Angevin kings of England

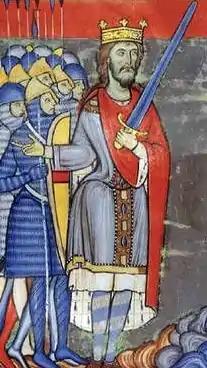
Henry II (1154–1189) is considered by some to be the first Plantagenet king of England.

Richard of York, 3rd Duke of York, adopted Plantagenet as his family name in the 15th century. "Plantegenest" (or "Plante Genest") had been a 12th-century nickname for his ancestor Geoffrey, Count of Anjou and Duke of Normandy. One of many popular theories suggests the blossom of common broom, a bright yellow ("gold") flowering plant, genista in medieval Latin, as the source of the nickname.